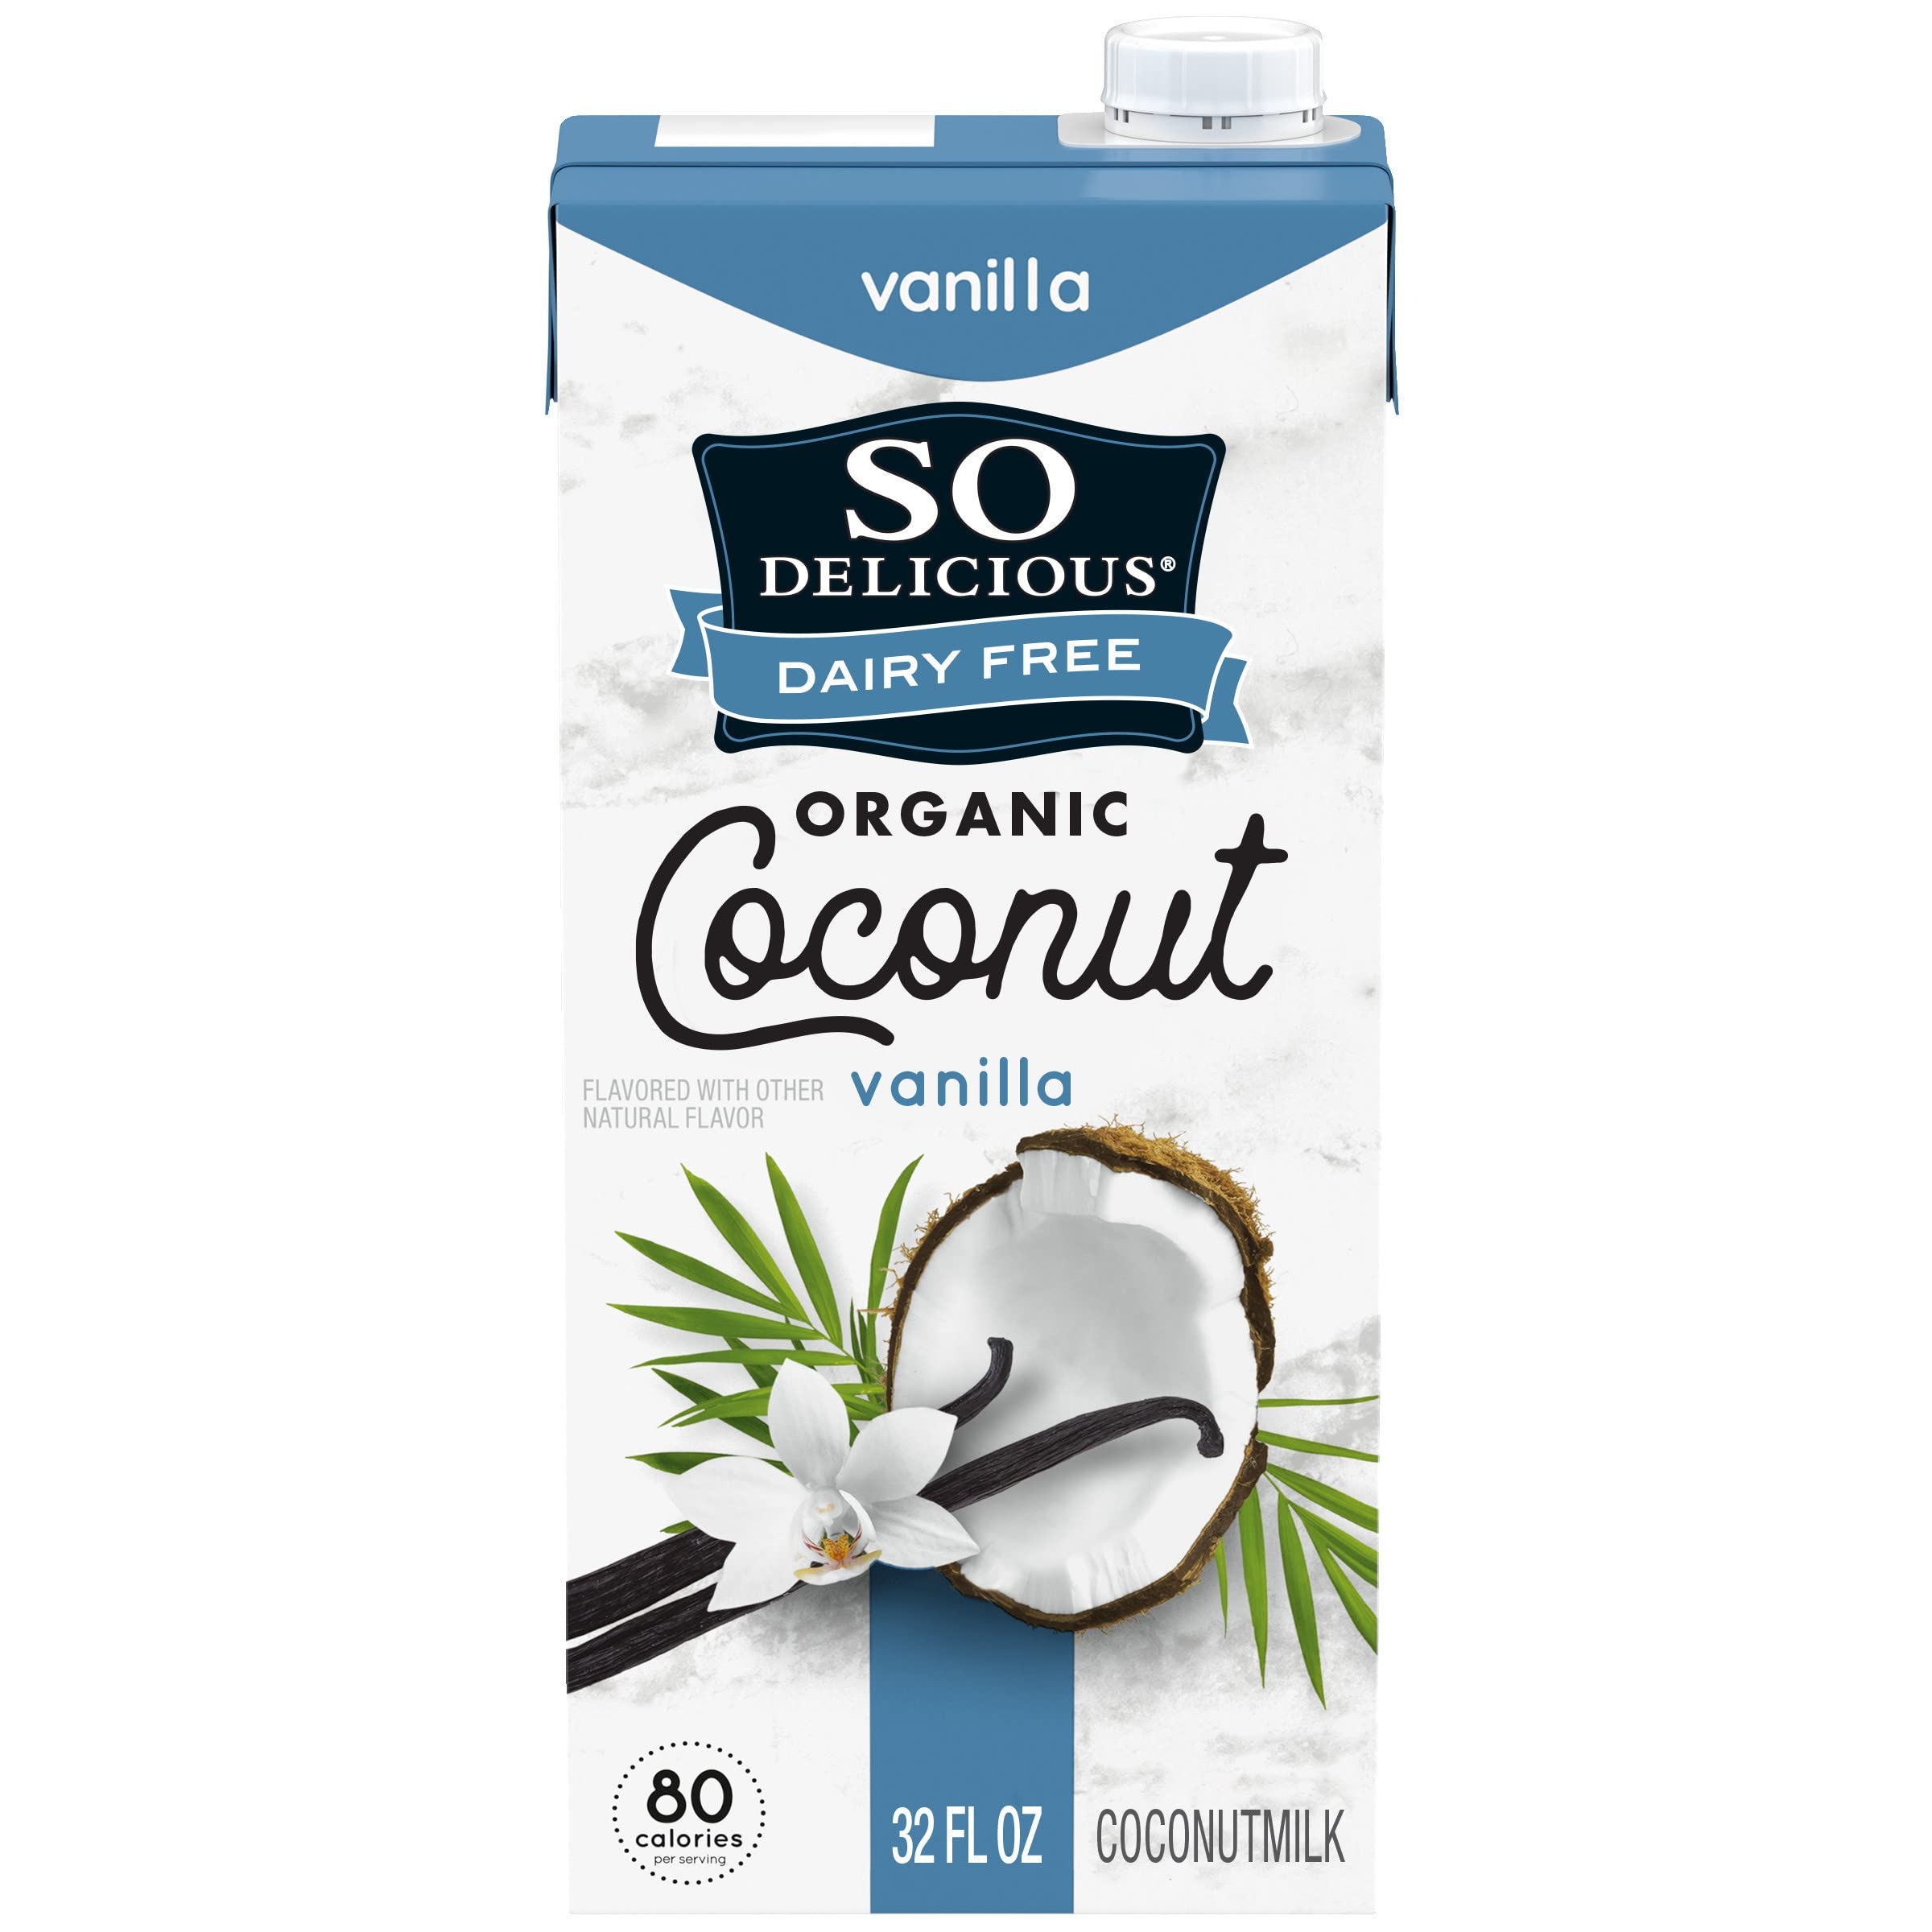
Item Name: SO DELICIOUS BEV MLK CCNUT VNLLA ORG 32 FO
Bullet Point 1: THE DELICIOUS TASTE OF SIMPLICITY: Our coconutmilk tastes great on its own, poured over cereal, or as a substitute for dairy milk in your favorite recipes
Bullet Point 2: GREAT FOR DAIRY-FREE LIFESTYLES: Plant-based beverage is dairy-, lactose-, soy-, and gluten-free
Bullet Point 3: CERTIFIED VEGAN AND NON-GMO PROJECT VERIFIED with no artificial flavors or colors, hydrogenated oils, soy, added MSG, or trans fat
Bullet Point 4: GOES GREAT WITH YOUR FAVORITE RECIPES: Substitute for dairy milk in any recipe at a one-for-one ratio
Bullet Point 5: SHELF STABLE: Available in aseptic packaging for convenient, non-refrigerated storage
Value: 32.0
Unit: Fl Oz

Price: 3.285